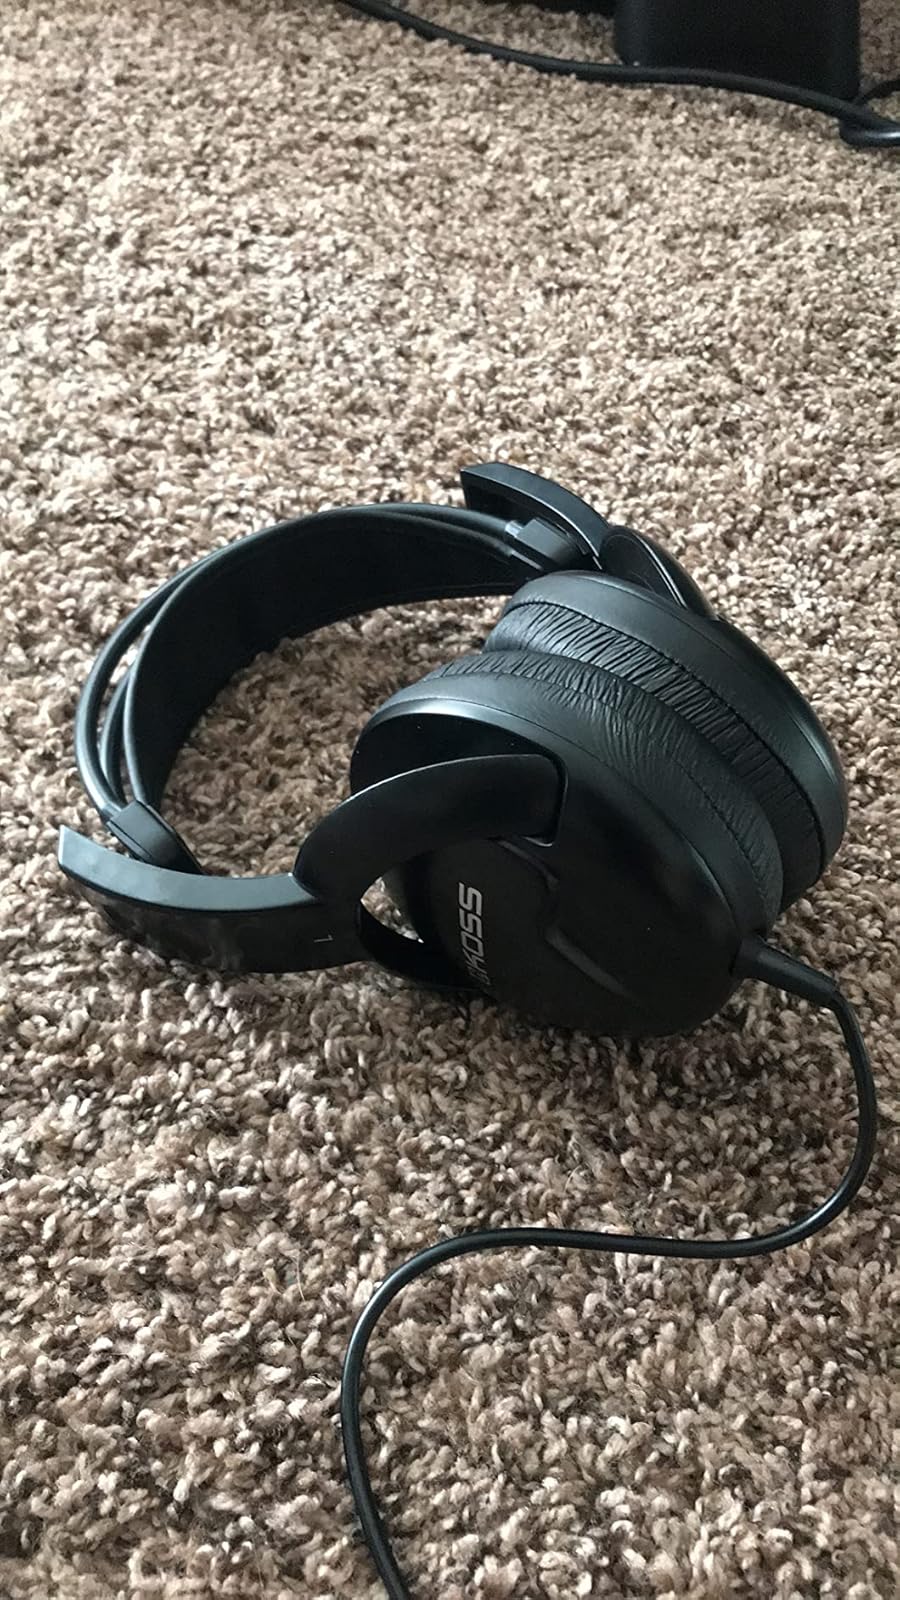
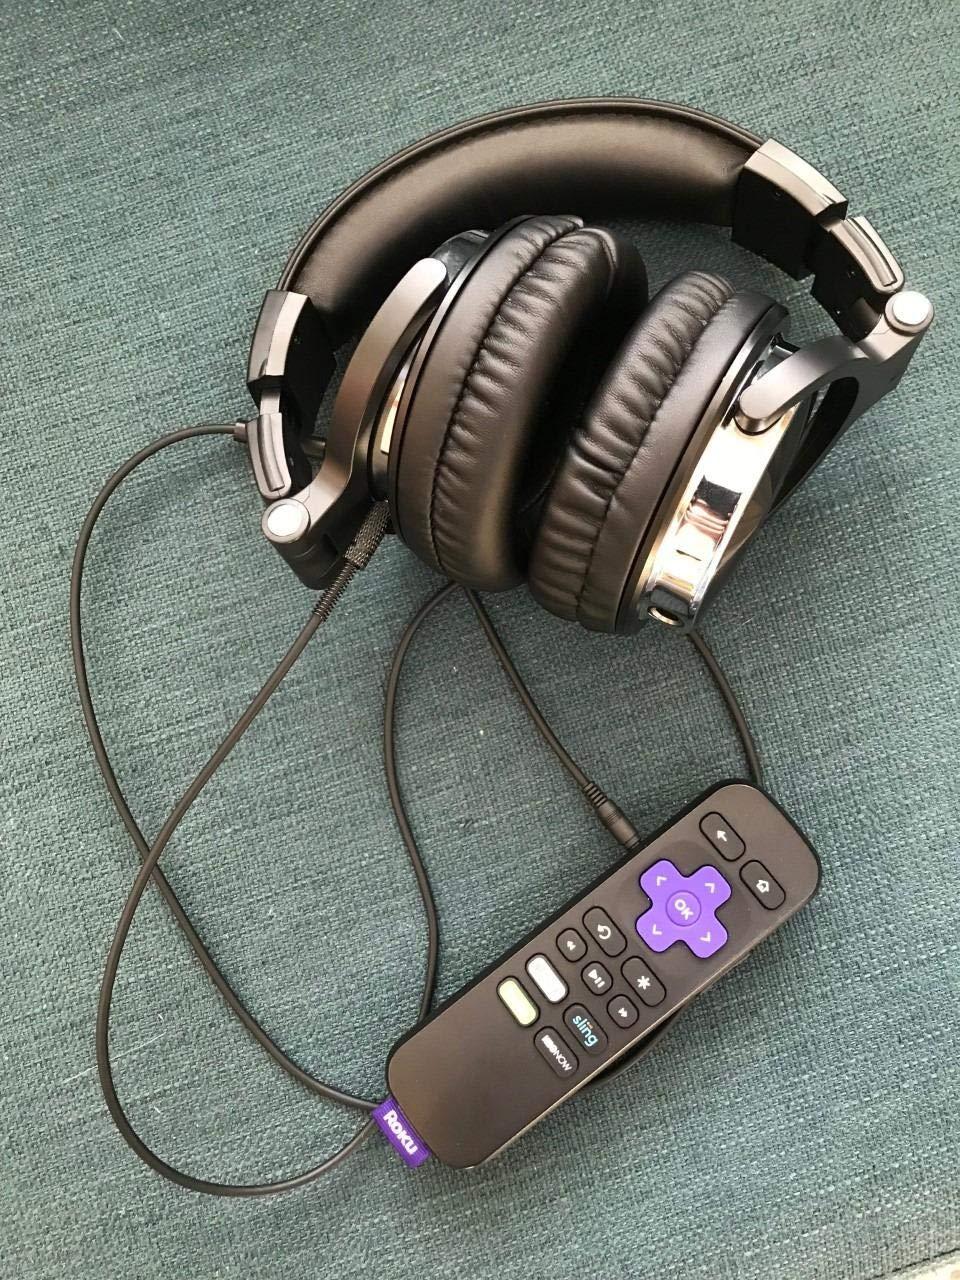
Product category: headphones
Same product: no